Batman (2013 arcade game)

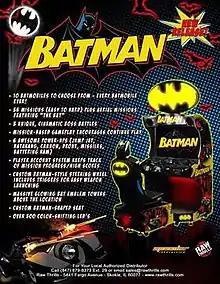
Advertisement poster

Batman is an arcade vehicular combat game based on the DC Comics character Batman, developed by Specular Interactive and released by Raw Thrills in 2013. The game can be single-player or multi-player (if there is a linked cabinet).